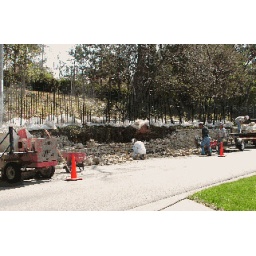
Concrete &amp;amp; Masonry Restoration Company rebuilds a field stone wall in Kansas City, Missouri.